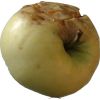
Label: Apple hit 1